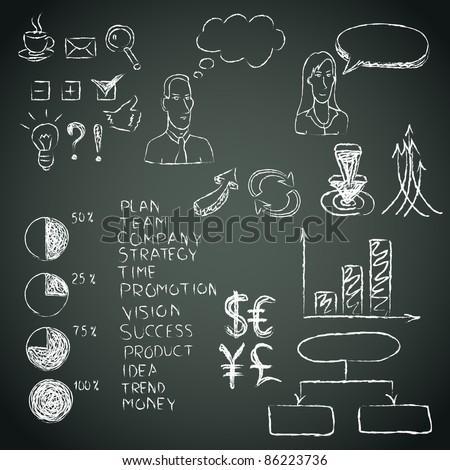
business doodles on a blackboard .